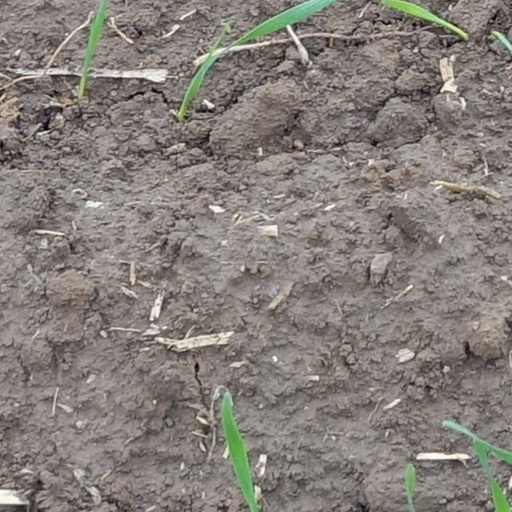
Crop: wheat